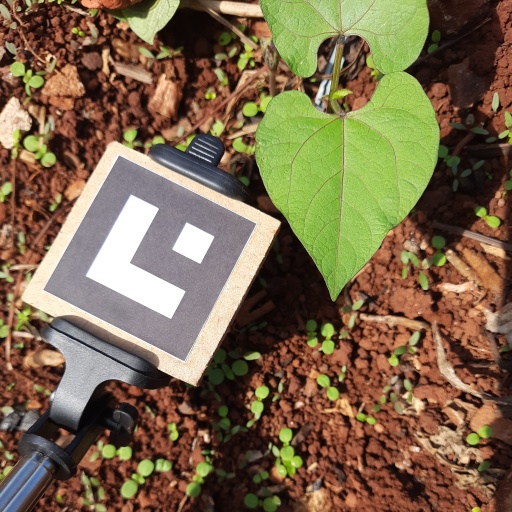
Observations: flat surface, no eating holes, under sunlight